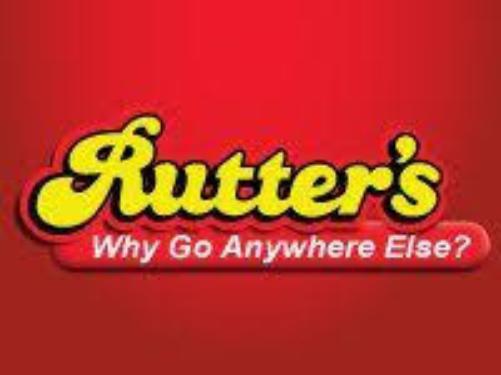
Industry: Food